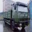
Label: truck